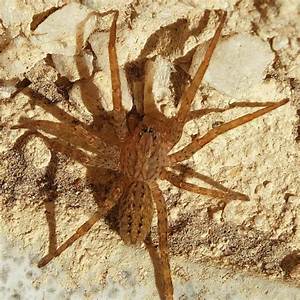
Label: spider